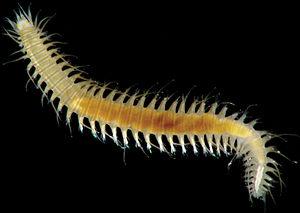
Les Hesionidae forment une famille de vers marins polychètes.